Skenderaj

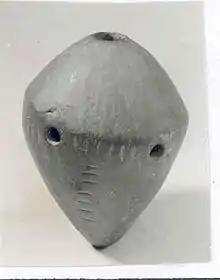
The Neolithic Runik Ocarina is the oldest musical instrument found in Kosovo to date.

The municipality cadastral area includes several settlements that existed during the Middle Ages, among which some exist still today, such as Liqinë, Polac, Banjë, and others. There are ruins of a church dating to the 14th century in southern Leqinë. The Church of St. Nicholas was built in 1436, in Banjë, as the endowment of Serbian magnate Rodop. The Devič monastery was built in Llausha near Skënderaj in the 15th century, dedicated to the local monk, St. Joanikije (d. 1430). The Church of St. John was built in the 16th century on the ruins of a 14th-century church, in Leqinë; the church is surrounded by an old and large Serbian graveyard with tombs dating to the 17th–19th centuries. A 16th-century church and cemetery is located in Runik.